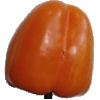
Label: orange_pepper